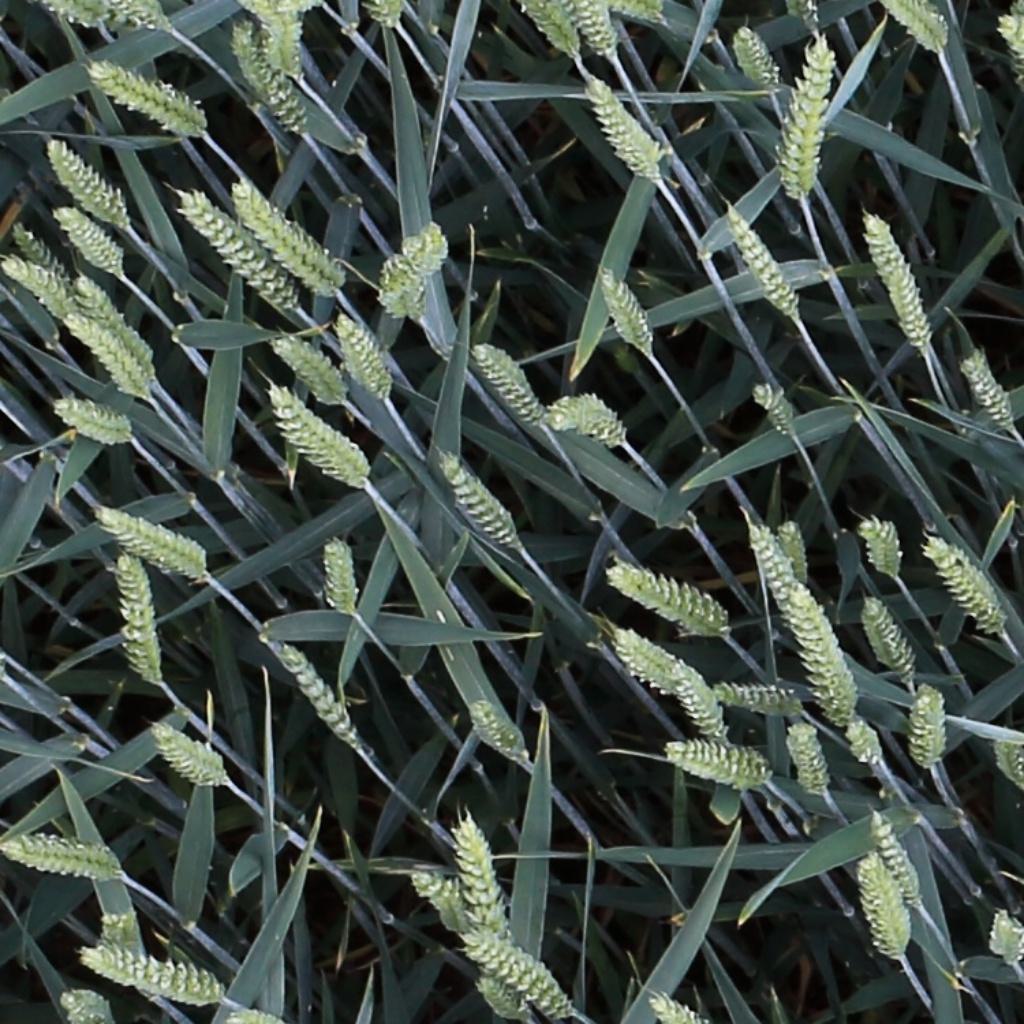
Country: Switzerland
Location: Usask
Wheat development stage: Filling